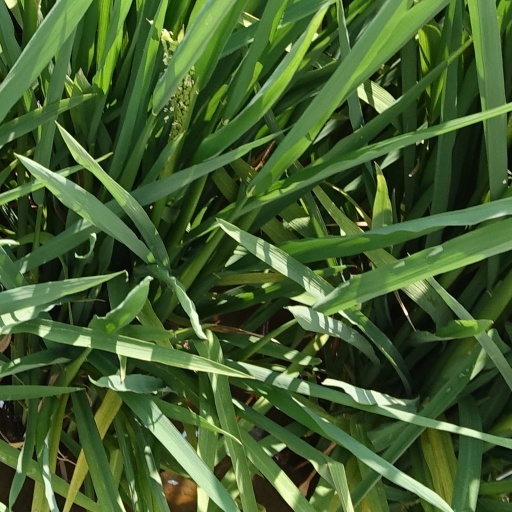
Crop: rice